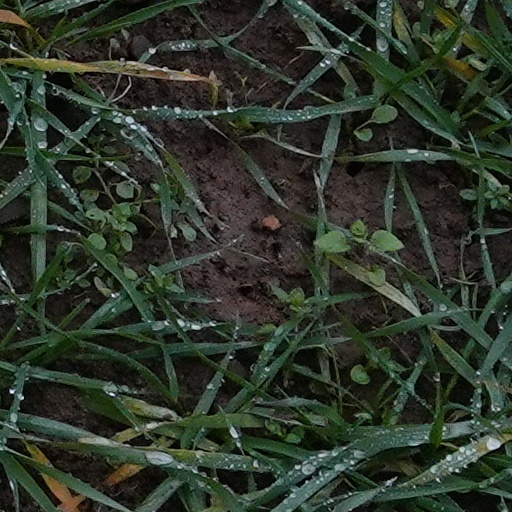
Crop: wheat